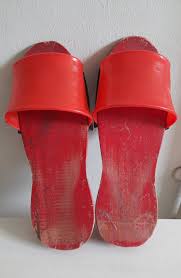
Label: Clog